David Blackburn (artist)

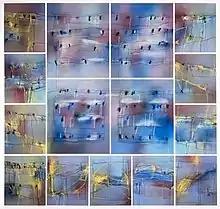
"A Landscape Vision No. 2", 1986, 150x162.5 cm, pastel on paper.

However, these innovations proved to be somewhat temporary, and in the late 80s Blackburn began to synthesise his skills into the overarching project of the "Landscape Vision" series. These works consist of a number of small panels which are carefully arranged to create a larger whole. The connection between individual pictures is often quite oblique, encouraging the viewer to trace a through-line which is meandering and non-linear, complementing the metamorphic aesthetic contained within each individual drawing. Many of the most recent images are quite sombre in tone and evoke the bleakness of the moorland near Huddersfield. However, Blackburn is sceptical of being regarded as northern artist, arguing that such a view pressures the work to be regarded as 'isolated', 'unworldly' and 'grim' at the expense of its other qualities. In the "Landscape Vision" series, as in all his art, Blackburn continues to cultivate a response to the landscape in which its pictorial elements are re-shaped into magical or transformative structures. The sense of immanence in his work is a way of providing expression for a personal vision in which 'the relationship between the unnoticed and the infinite' is regarded as a central means through which the artist can respond the world which he inhabits.